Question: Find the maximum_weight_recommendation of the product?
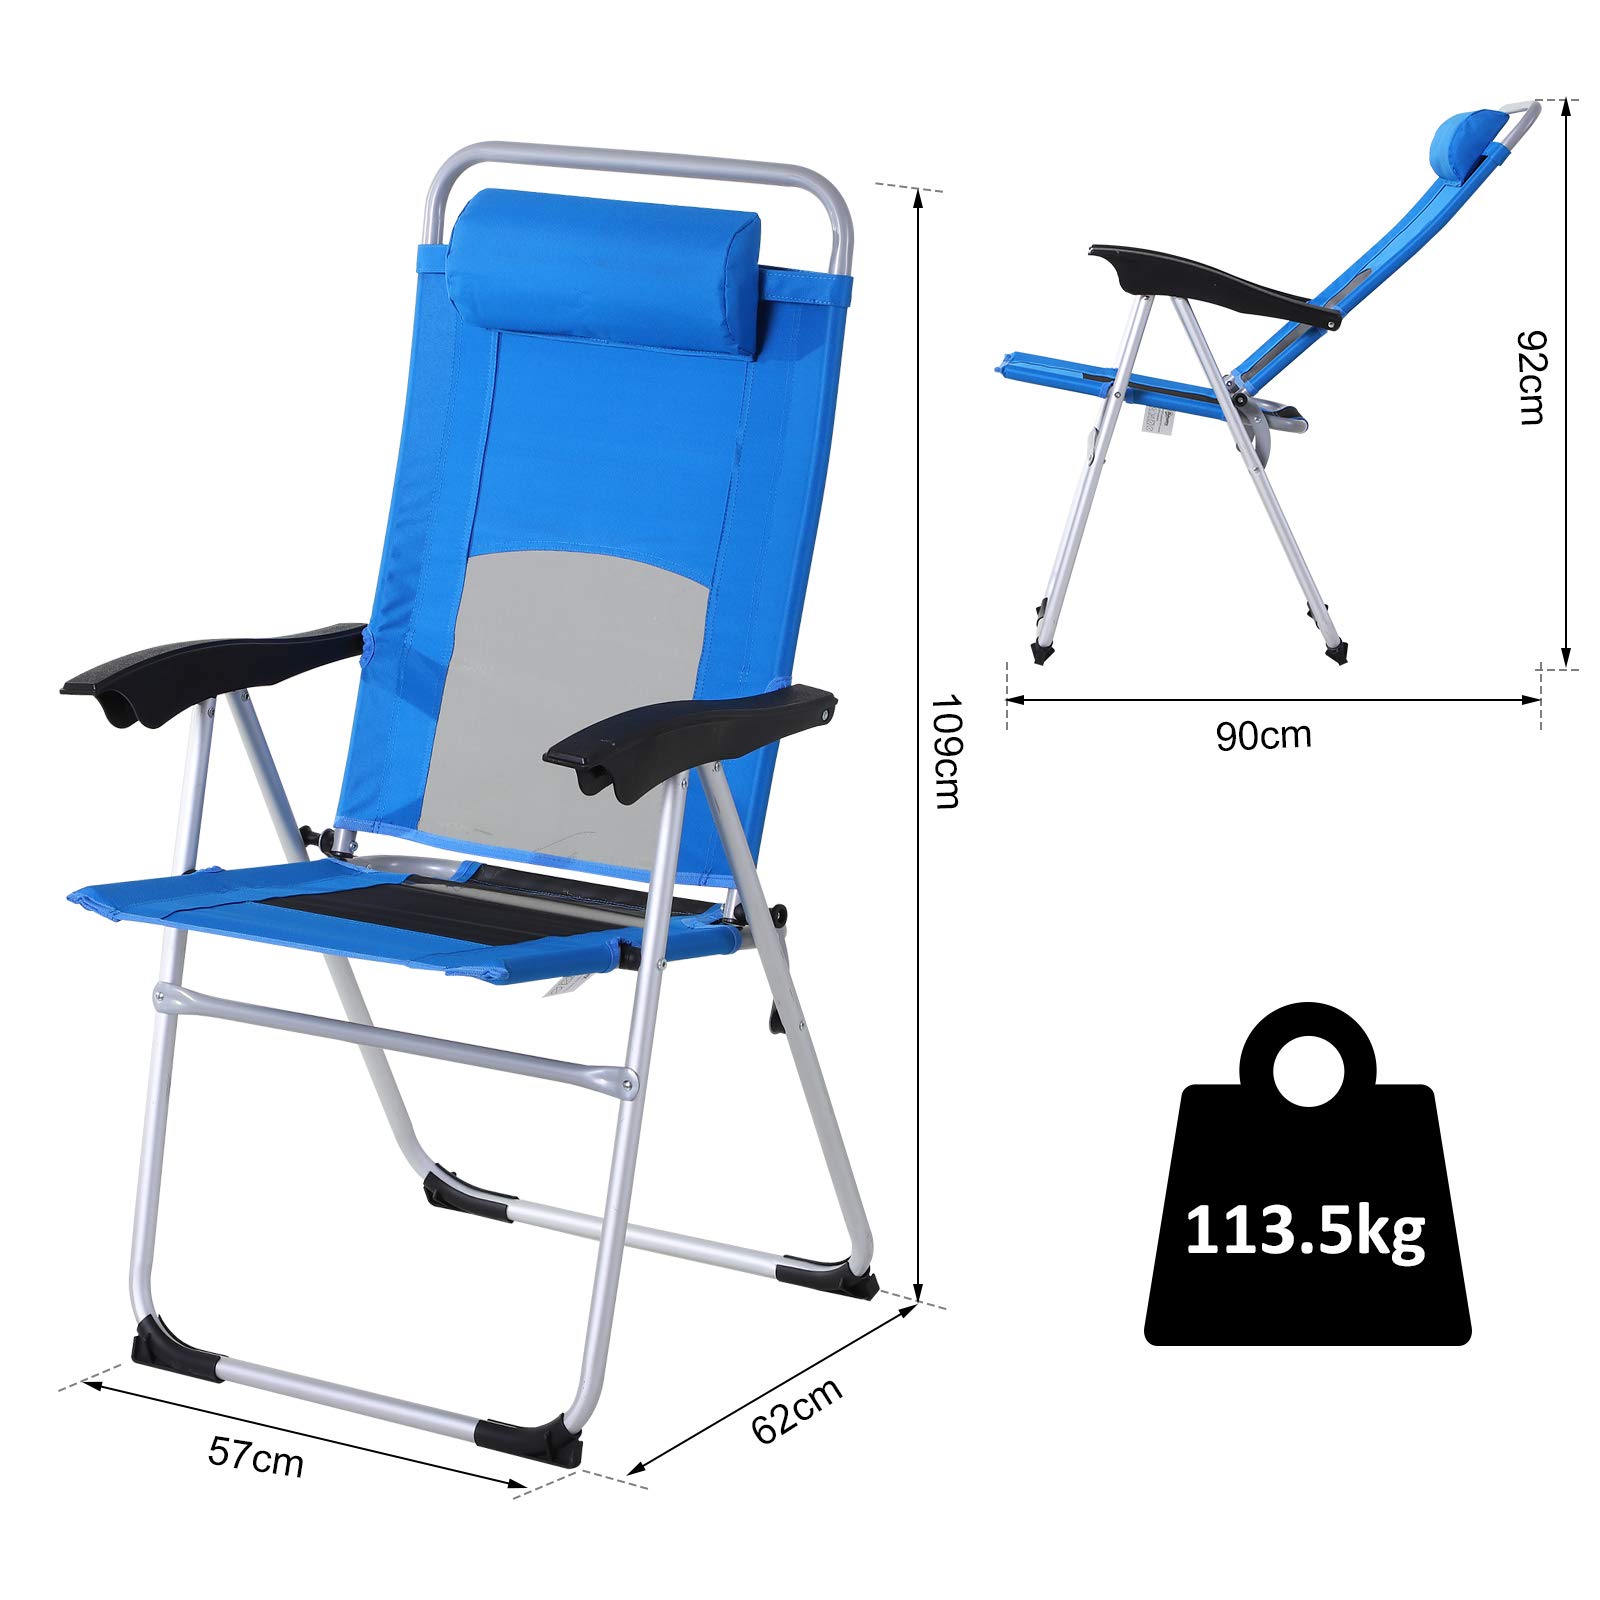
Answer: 113.5 kilogram